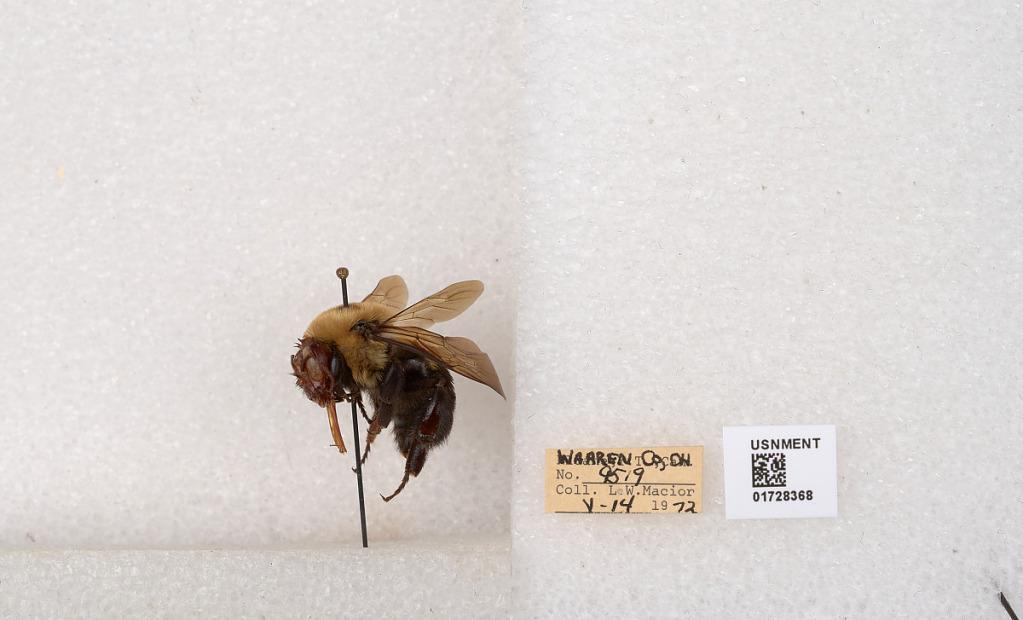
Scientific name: Bombus (Separatobombus) griseocollis (De Geer)
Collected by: L. Macior
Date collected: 1972-5-14
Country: United States
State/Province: Ohio
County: Warren
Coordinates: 39.4276, -84.1668